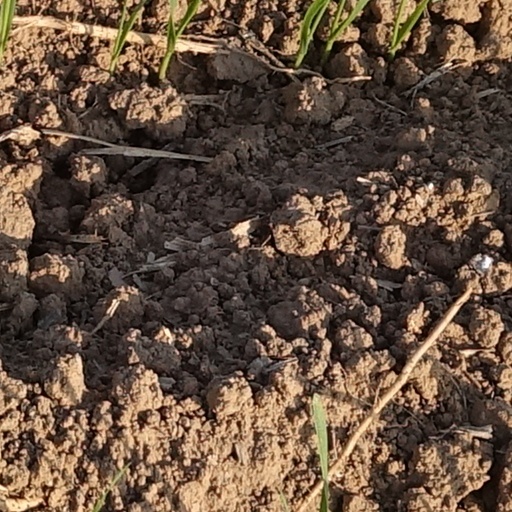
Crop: wheat